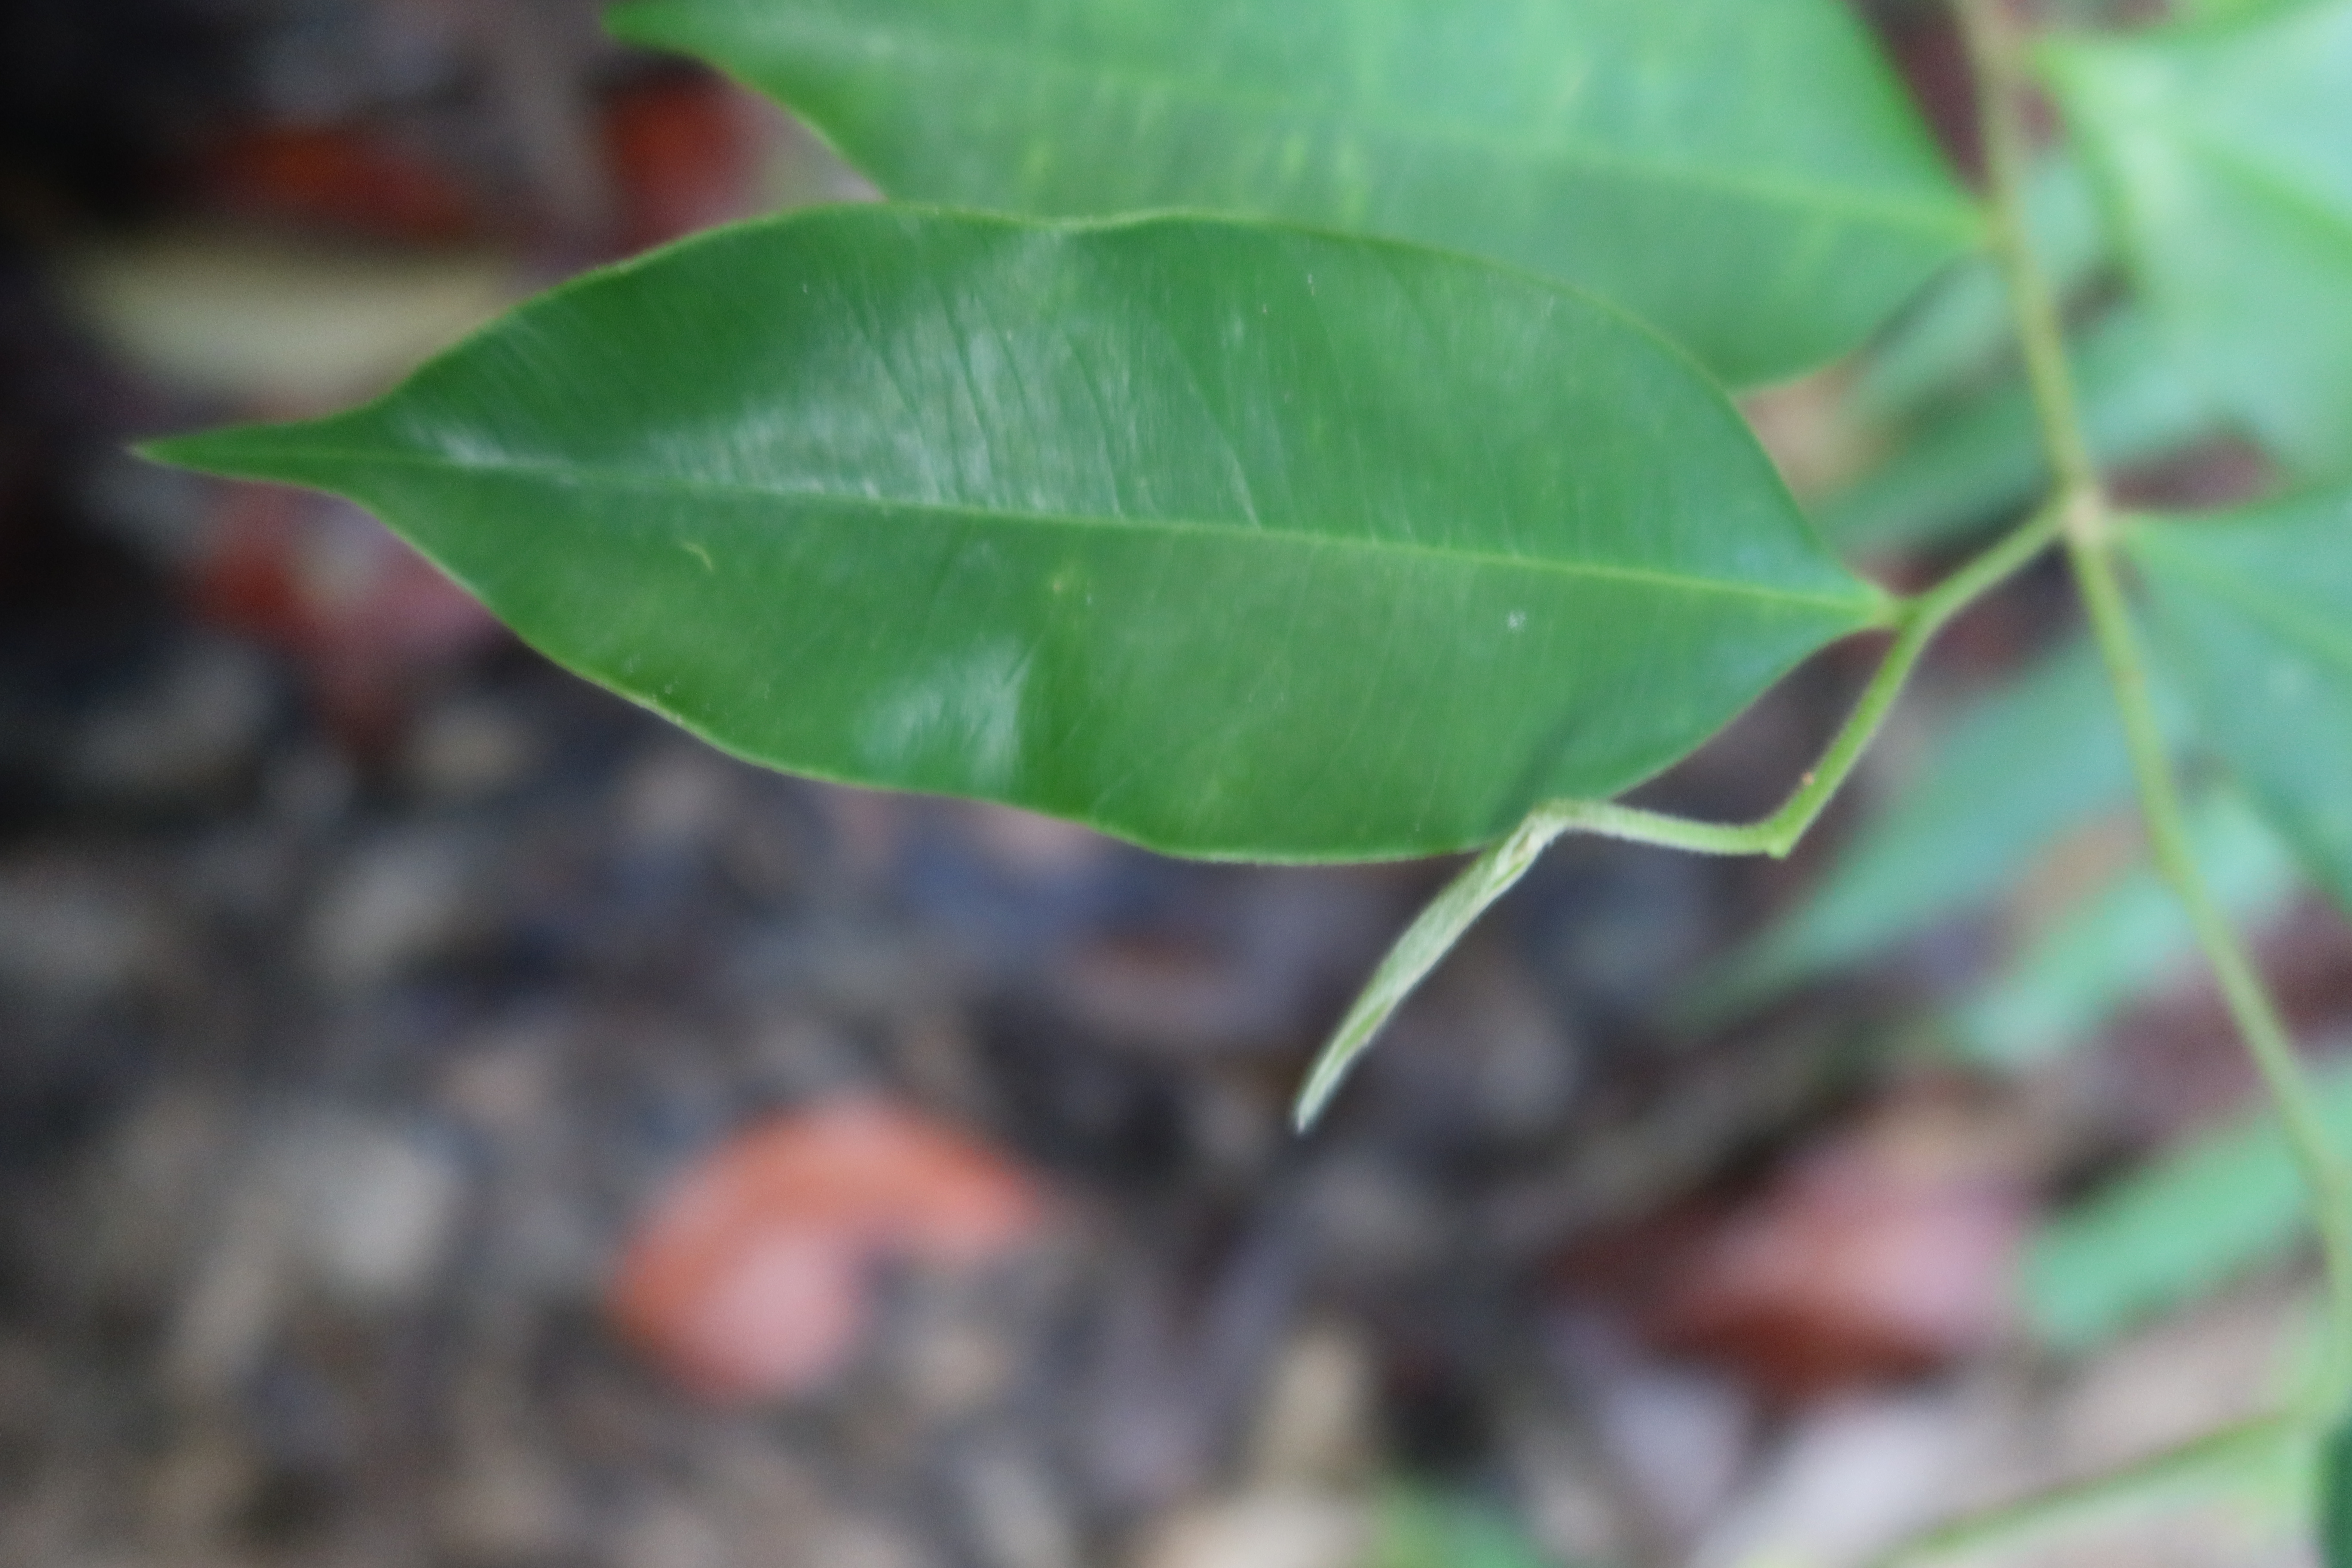
Label: Healthy